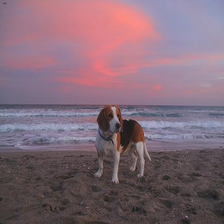
Species: dog
Breed: beagle